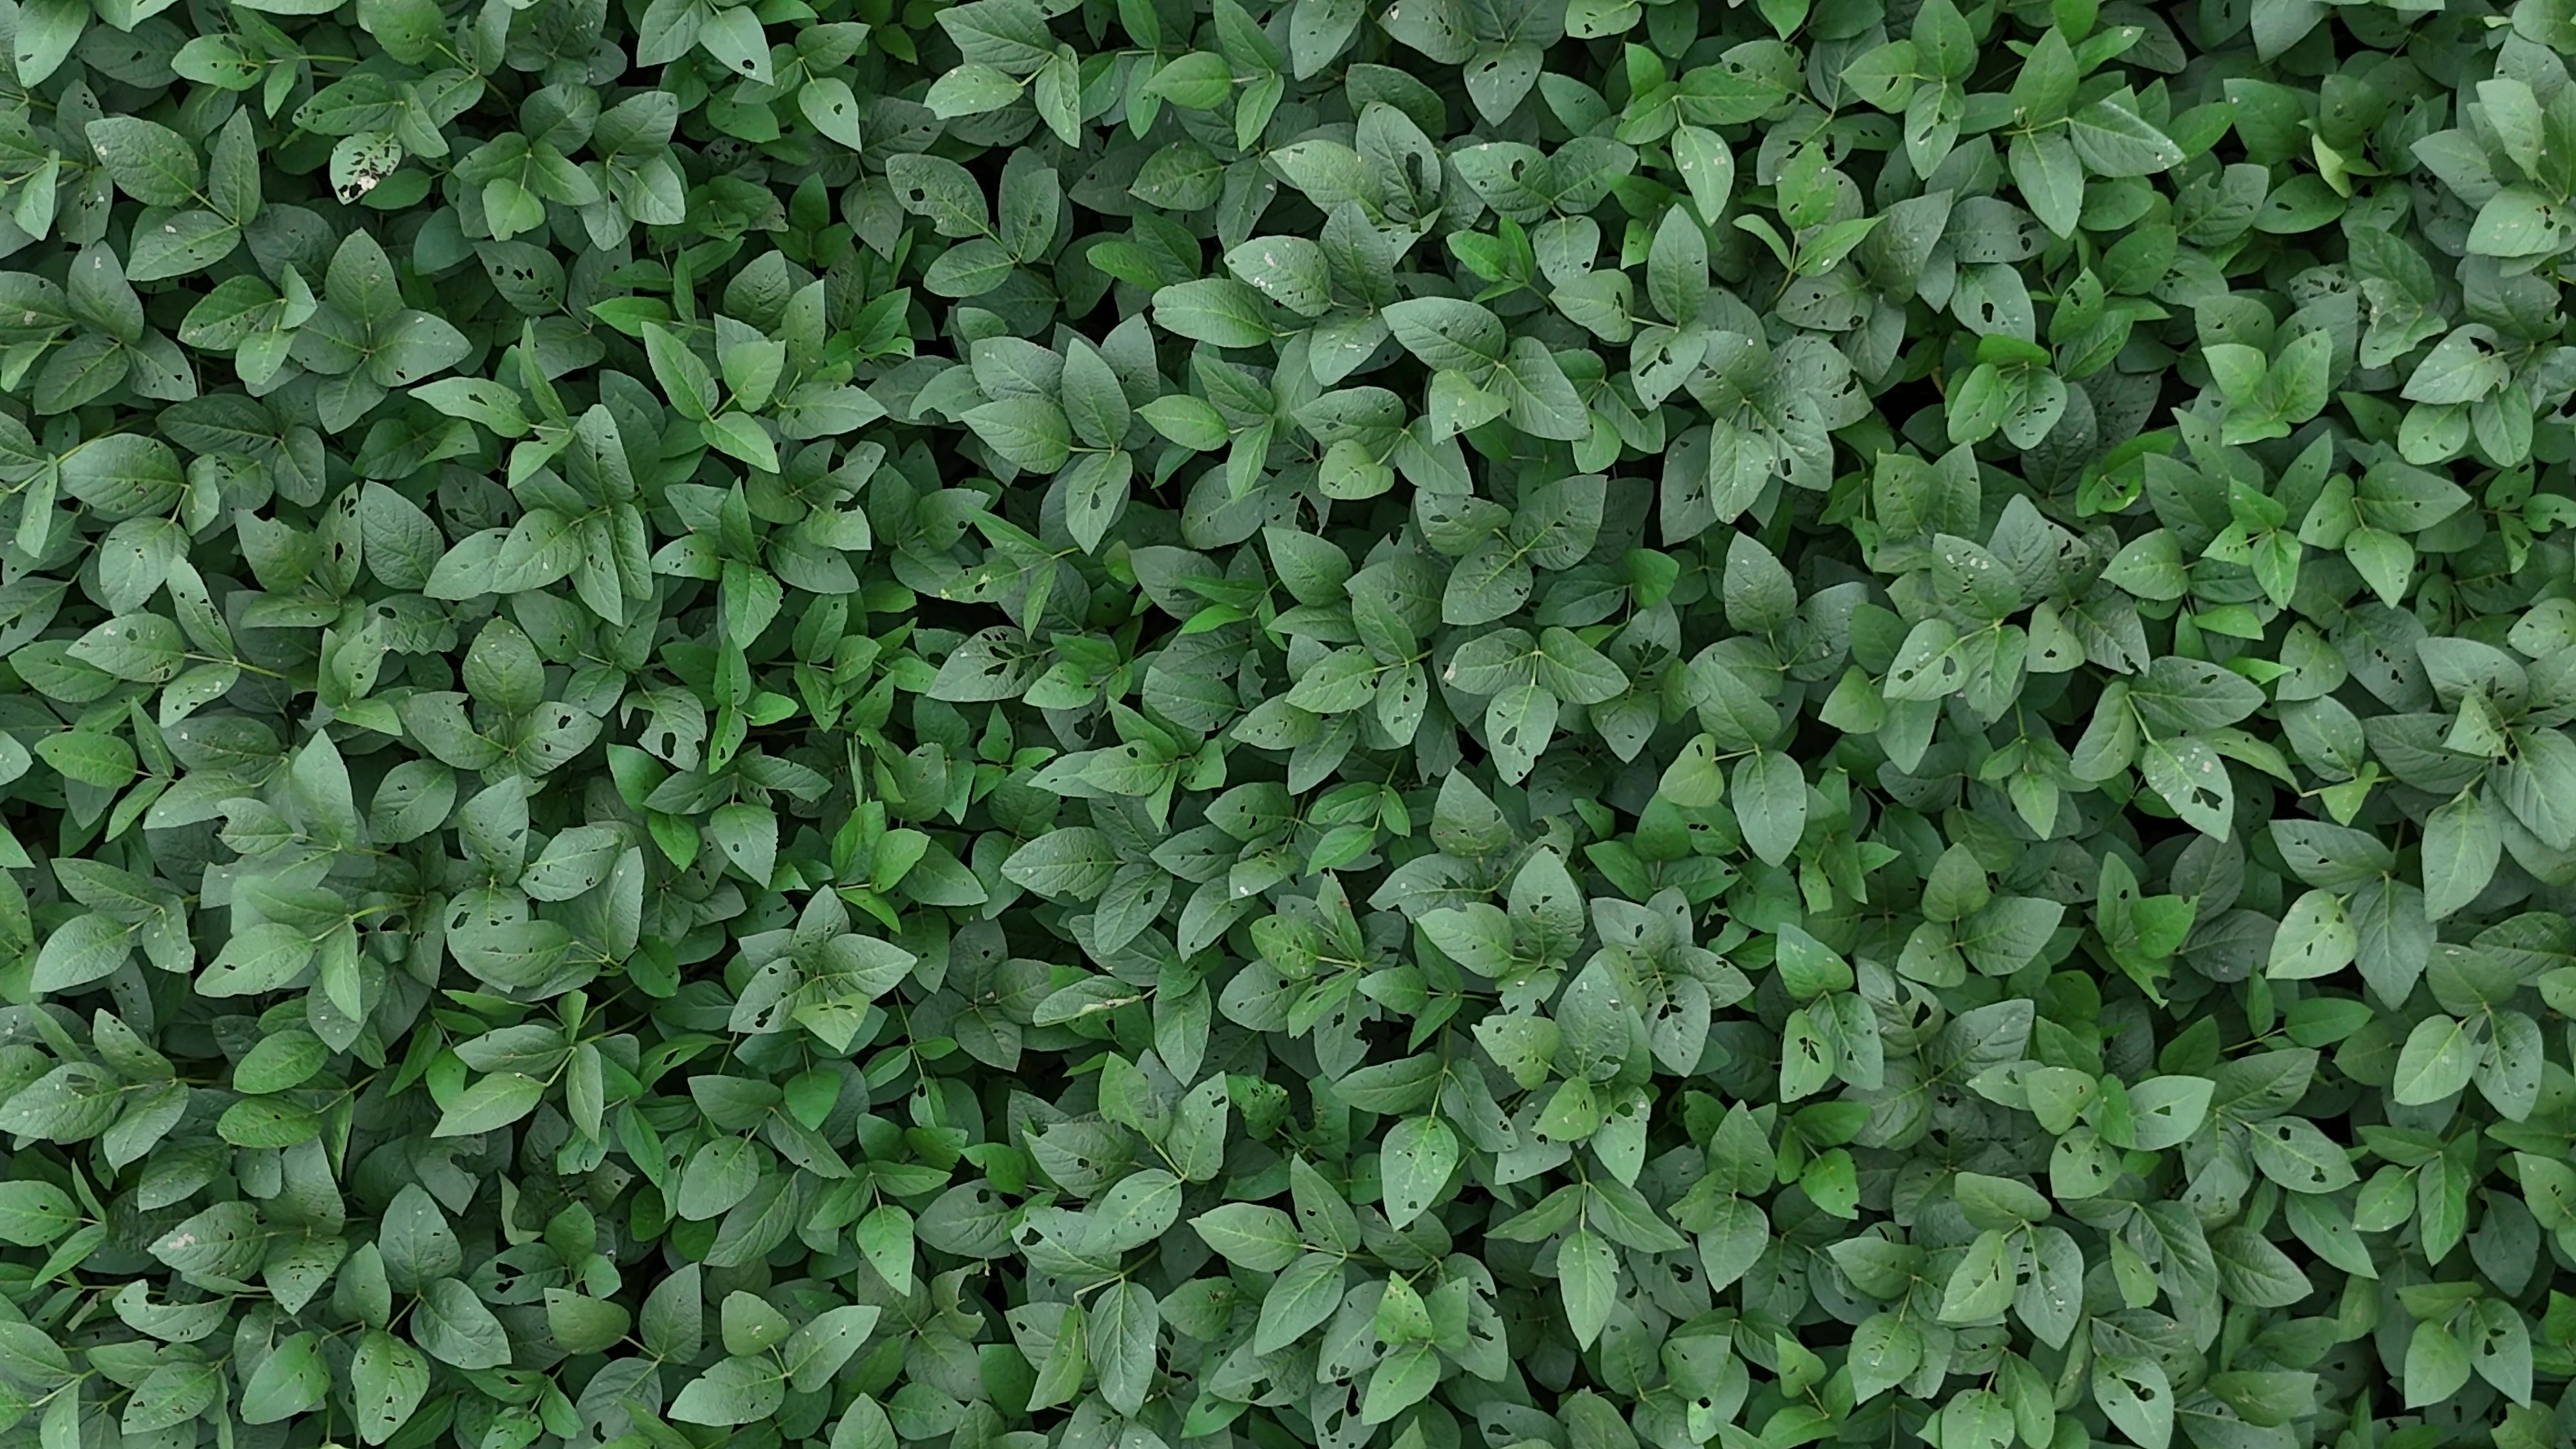
Label: Semilooper_Pest